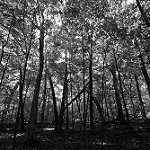
Label: B & W